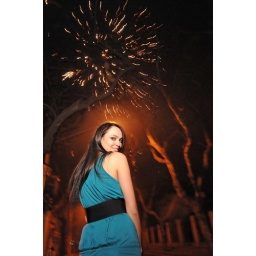
Strobist info:- SB-800, CTO 1/4, SB-29 cord and handheld- Rim light by the street lamp